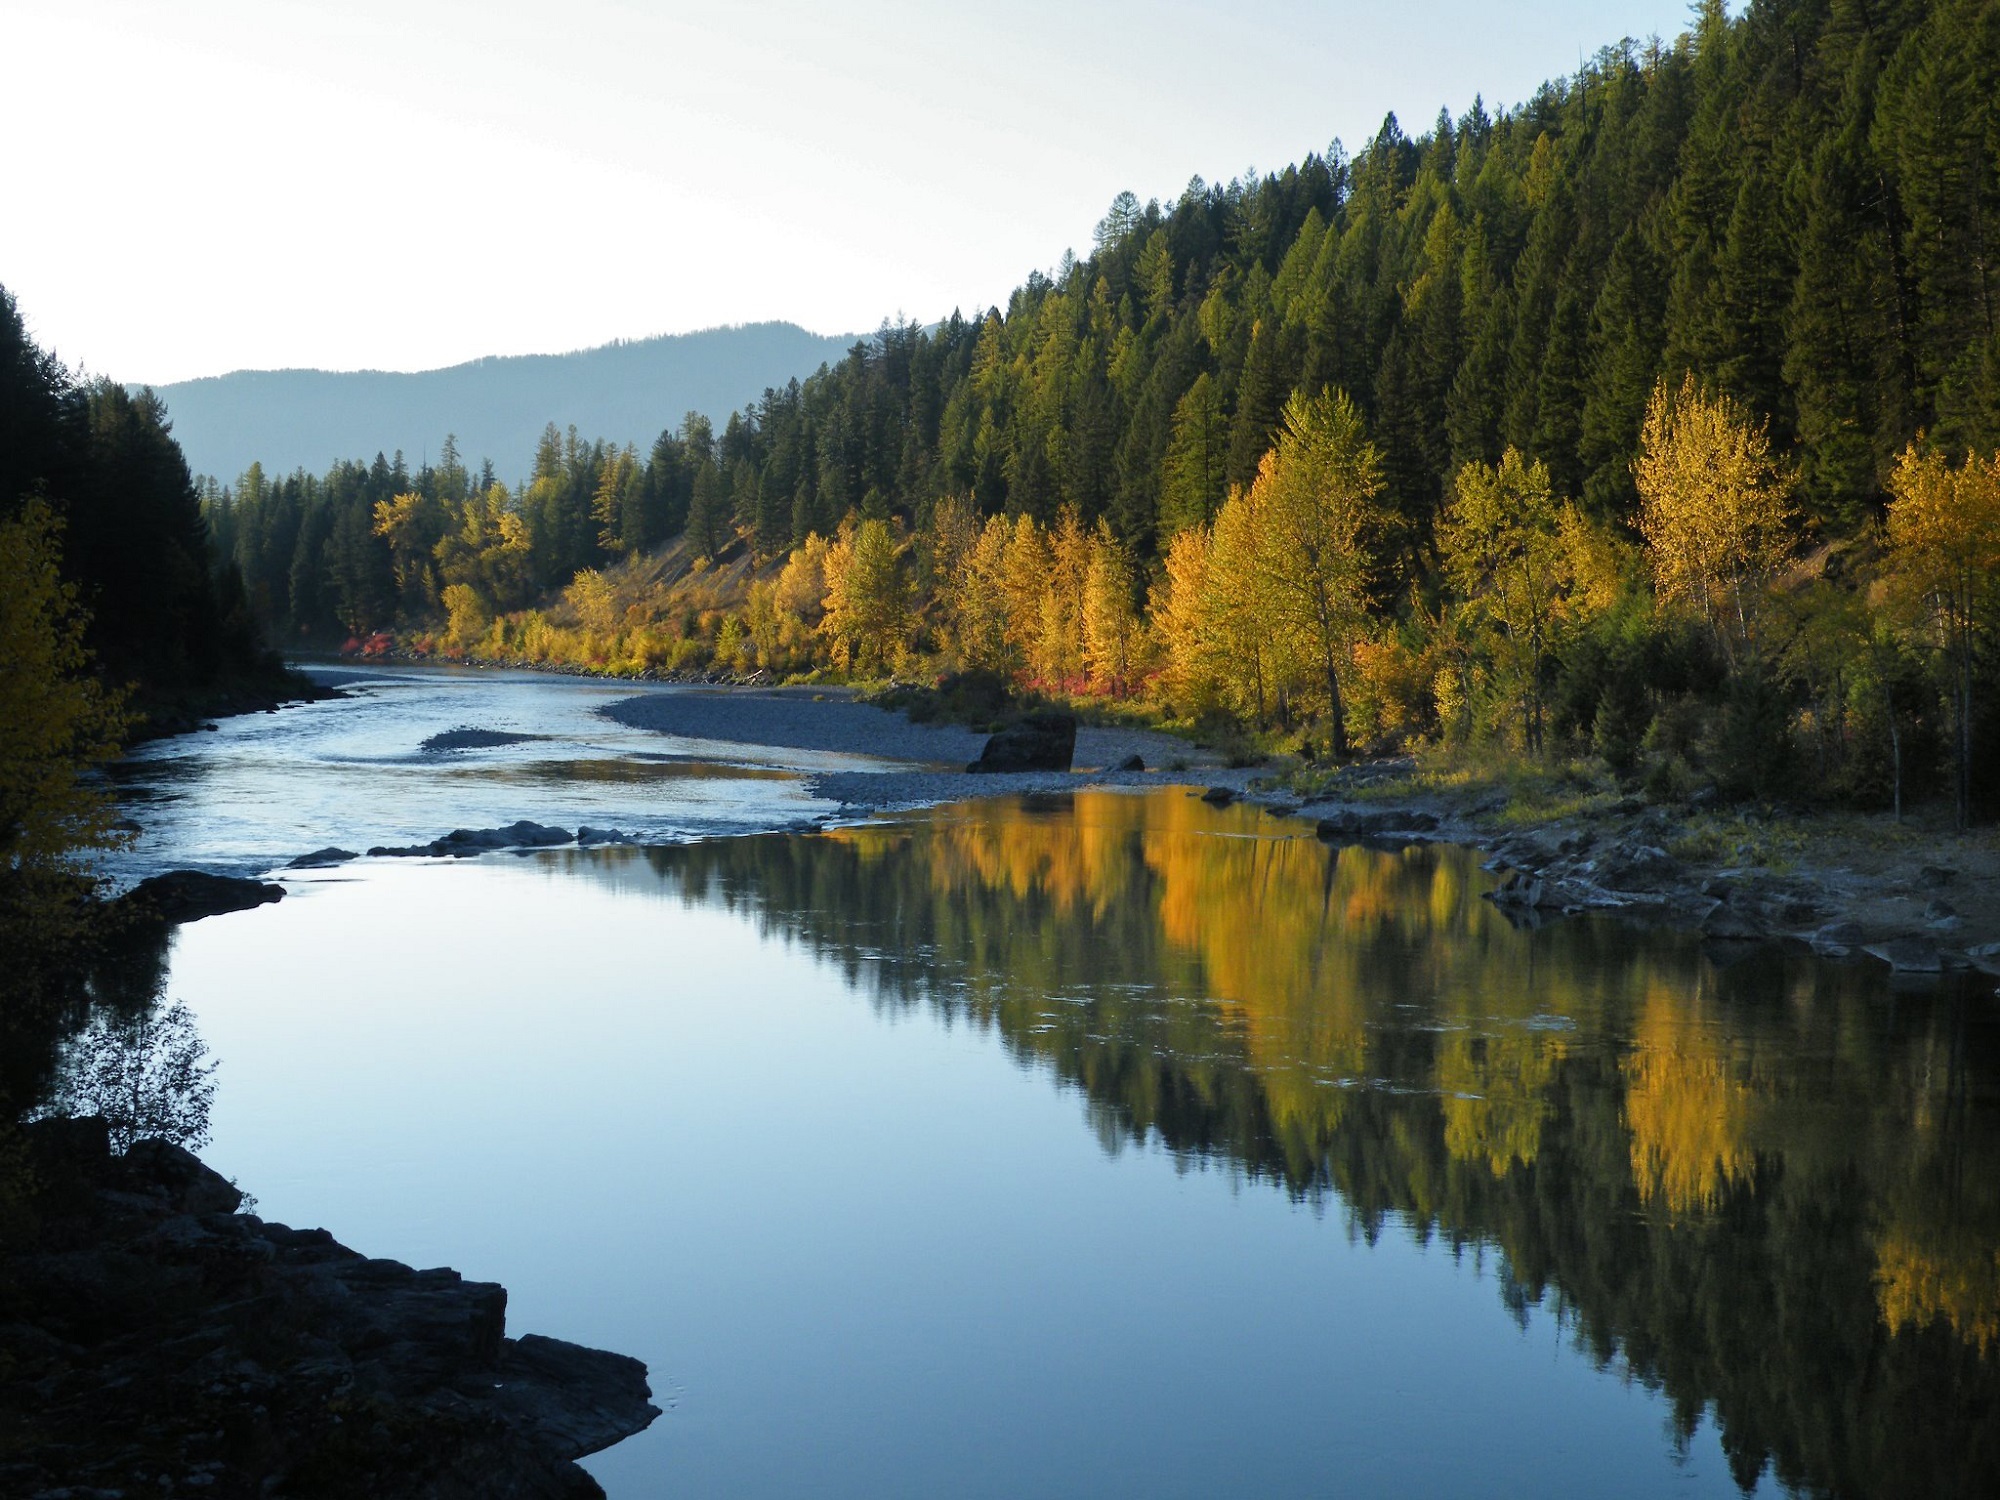
landscape, tree, water, nature, wilderness, mountain, leaf, fall, lake, river, pond, reflection, scenic, peaceful, autumn, usa, calm, reservoir, season, body of water, trees, rocks, outdoors, loch, montana, glacier national park, tarn, flathead river, middle fork